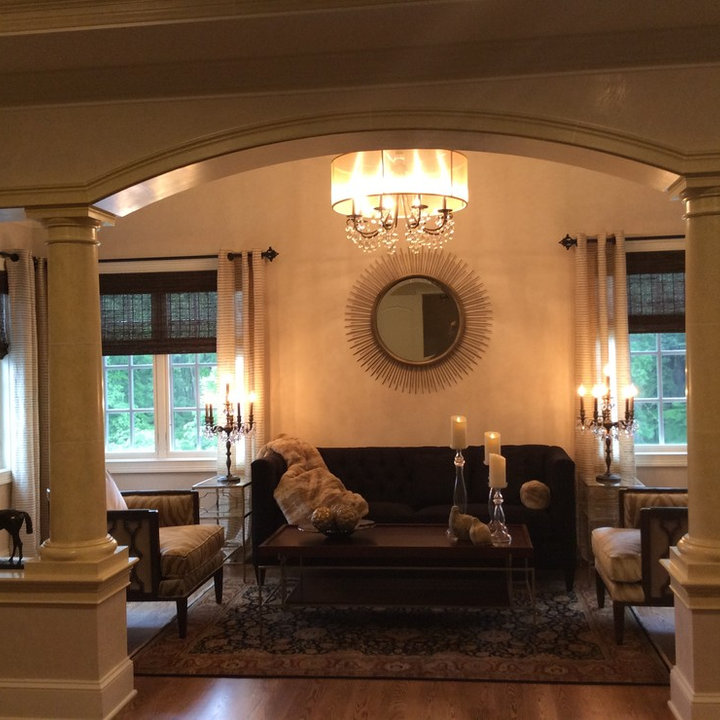
Style: Glamour